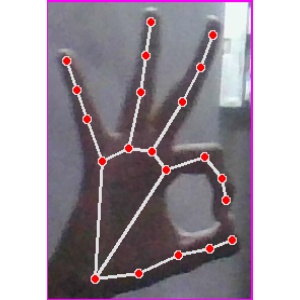
अक्षर: ण